Alicia Dussán de Reichel

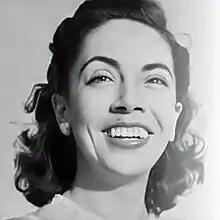

Alicia Dussán de Reichel (16 October 1920 – 17 May 2023) was a Colombian educator, who was one of the first students of ethnology in the country. For two decades, she was the only woman conducting archaeological and anthropological studies in the country. Her research focused on Colombia and the Caribbean and along with her husband, she founded the University of the Andes' Department of Anthropology. She occupied Chair 15 of the Colombian Academy of Exact, Physical and Natural Sciences until 2008 and was the only anthropologist to be a member during her tenure. In 2010, she was honored by the French Government with the designation of officer of the Ordre des Arts et des Lettres.